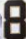
Number: 8